Mixed train

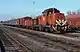
Mixed train, 1996 (Bátaszék, Hungary)

In 1864, the Ffestiniog Railway introduced mixed trains, with passenger coaches in the middle for the ascent. Down trains were run in up to four separate (uncoupled) portions: loaded slate wagons, goods wagons, passenger carriages and the locomotive running light. This practice changed to a whole descending train, headed by the locomotive, for safety reasons.